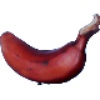
Label: Banana Red 1